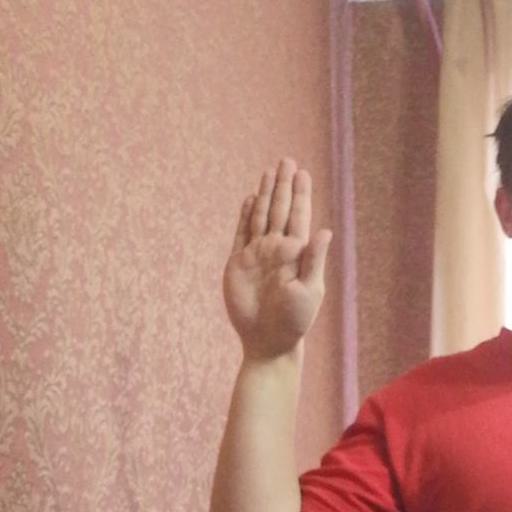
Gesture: stop